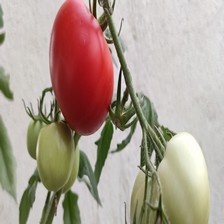
Label: tomato